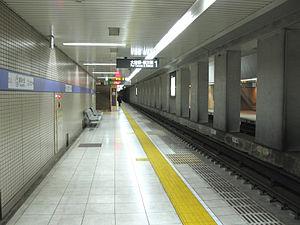
Jiyūgaoka est une station du métro de Nagoya sur la ligne Meijō dans l'arrondissement de Chikusa à Nagoya.